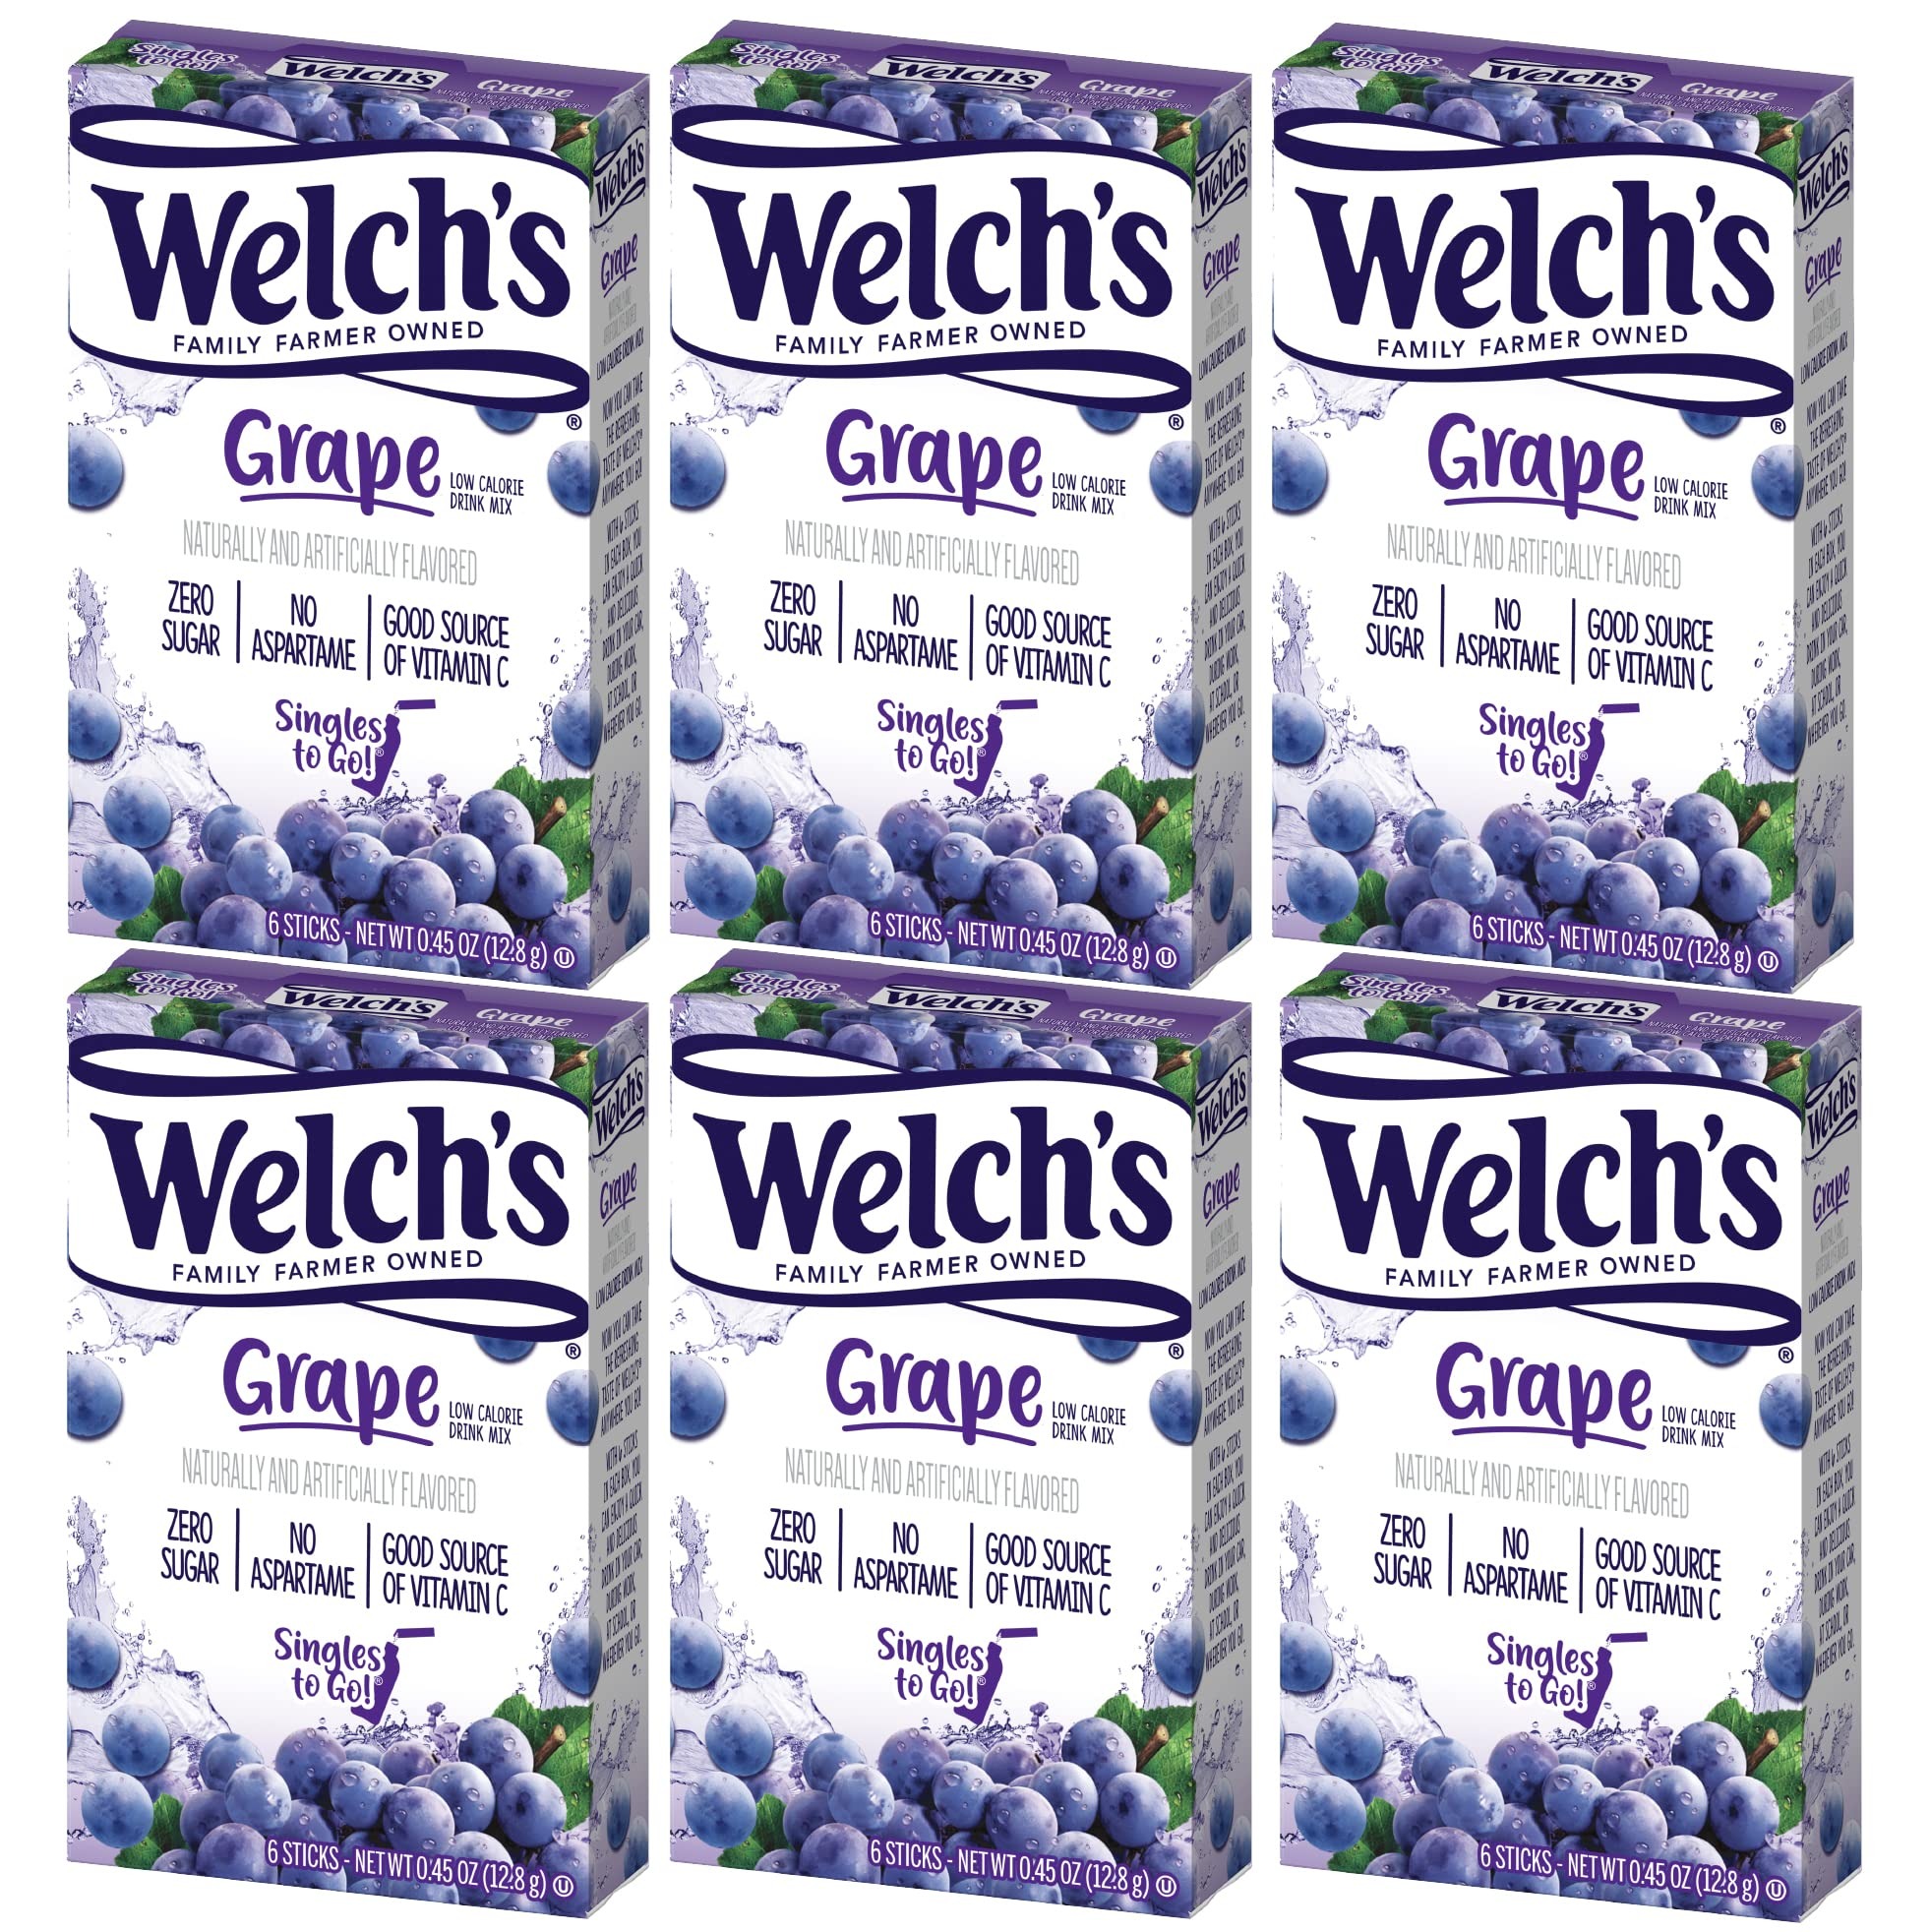
Item Name: Welch's Singles To Go Powder Drink Mix, Grape, 6 Boxes With 6 Packets Each (36 Sticks Total)
Bullet Point 1: 36 TOTAL SERVINGS: Each case contains 6 boxes, each box has 6 packets of Welch's Grape Singles To Go drink mix - giving you a total of 36 refreshing single servings.
Bullet Point 2: NO ASPARTAME: Welch's Singles To Go are aspartame free and only 5 calories per serving.
Bullet Point 3: QUICK AND CONVENIENT: Each serving of Welch's drink mix is perfect for the average water bottle – just shake and enjoy!
Bullet Point 4: GREAT TASTE: Welch's powdered drinks are a delicious way to bring a burst of refreshment during the summer and all year round.
Value: 36.0
Unit: Count

Price: 14.49